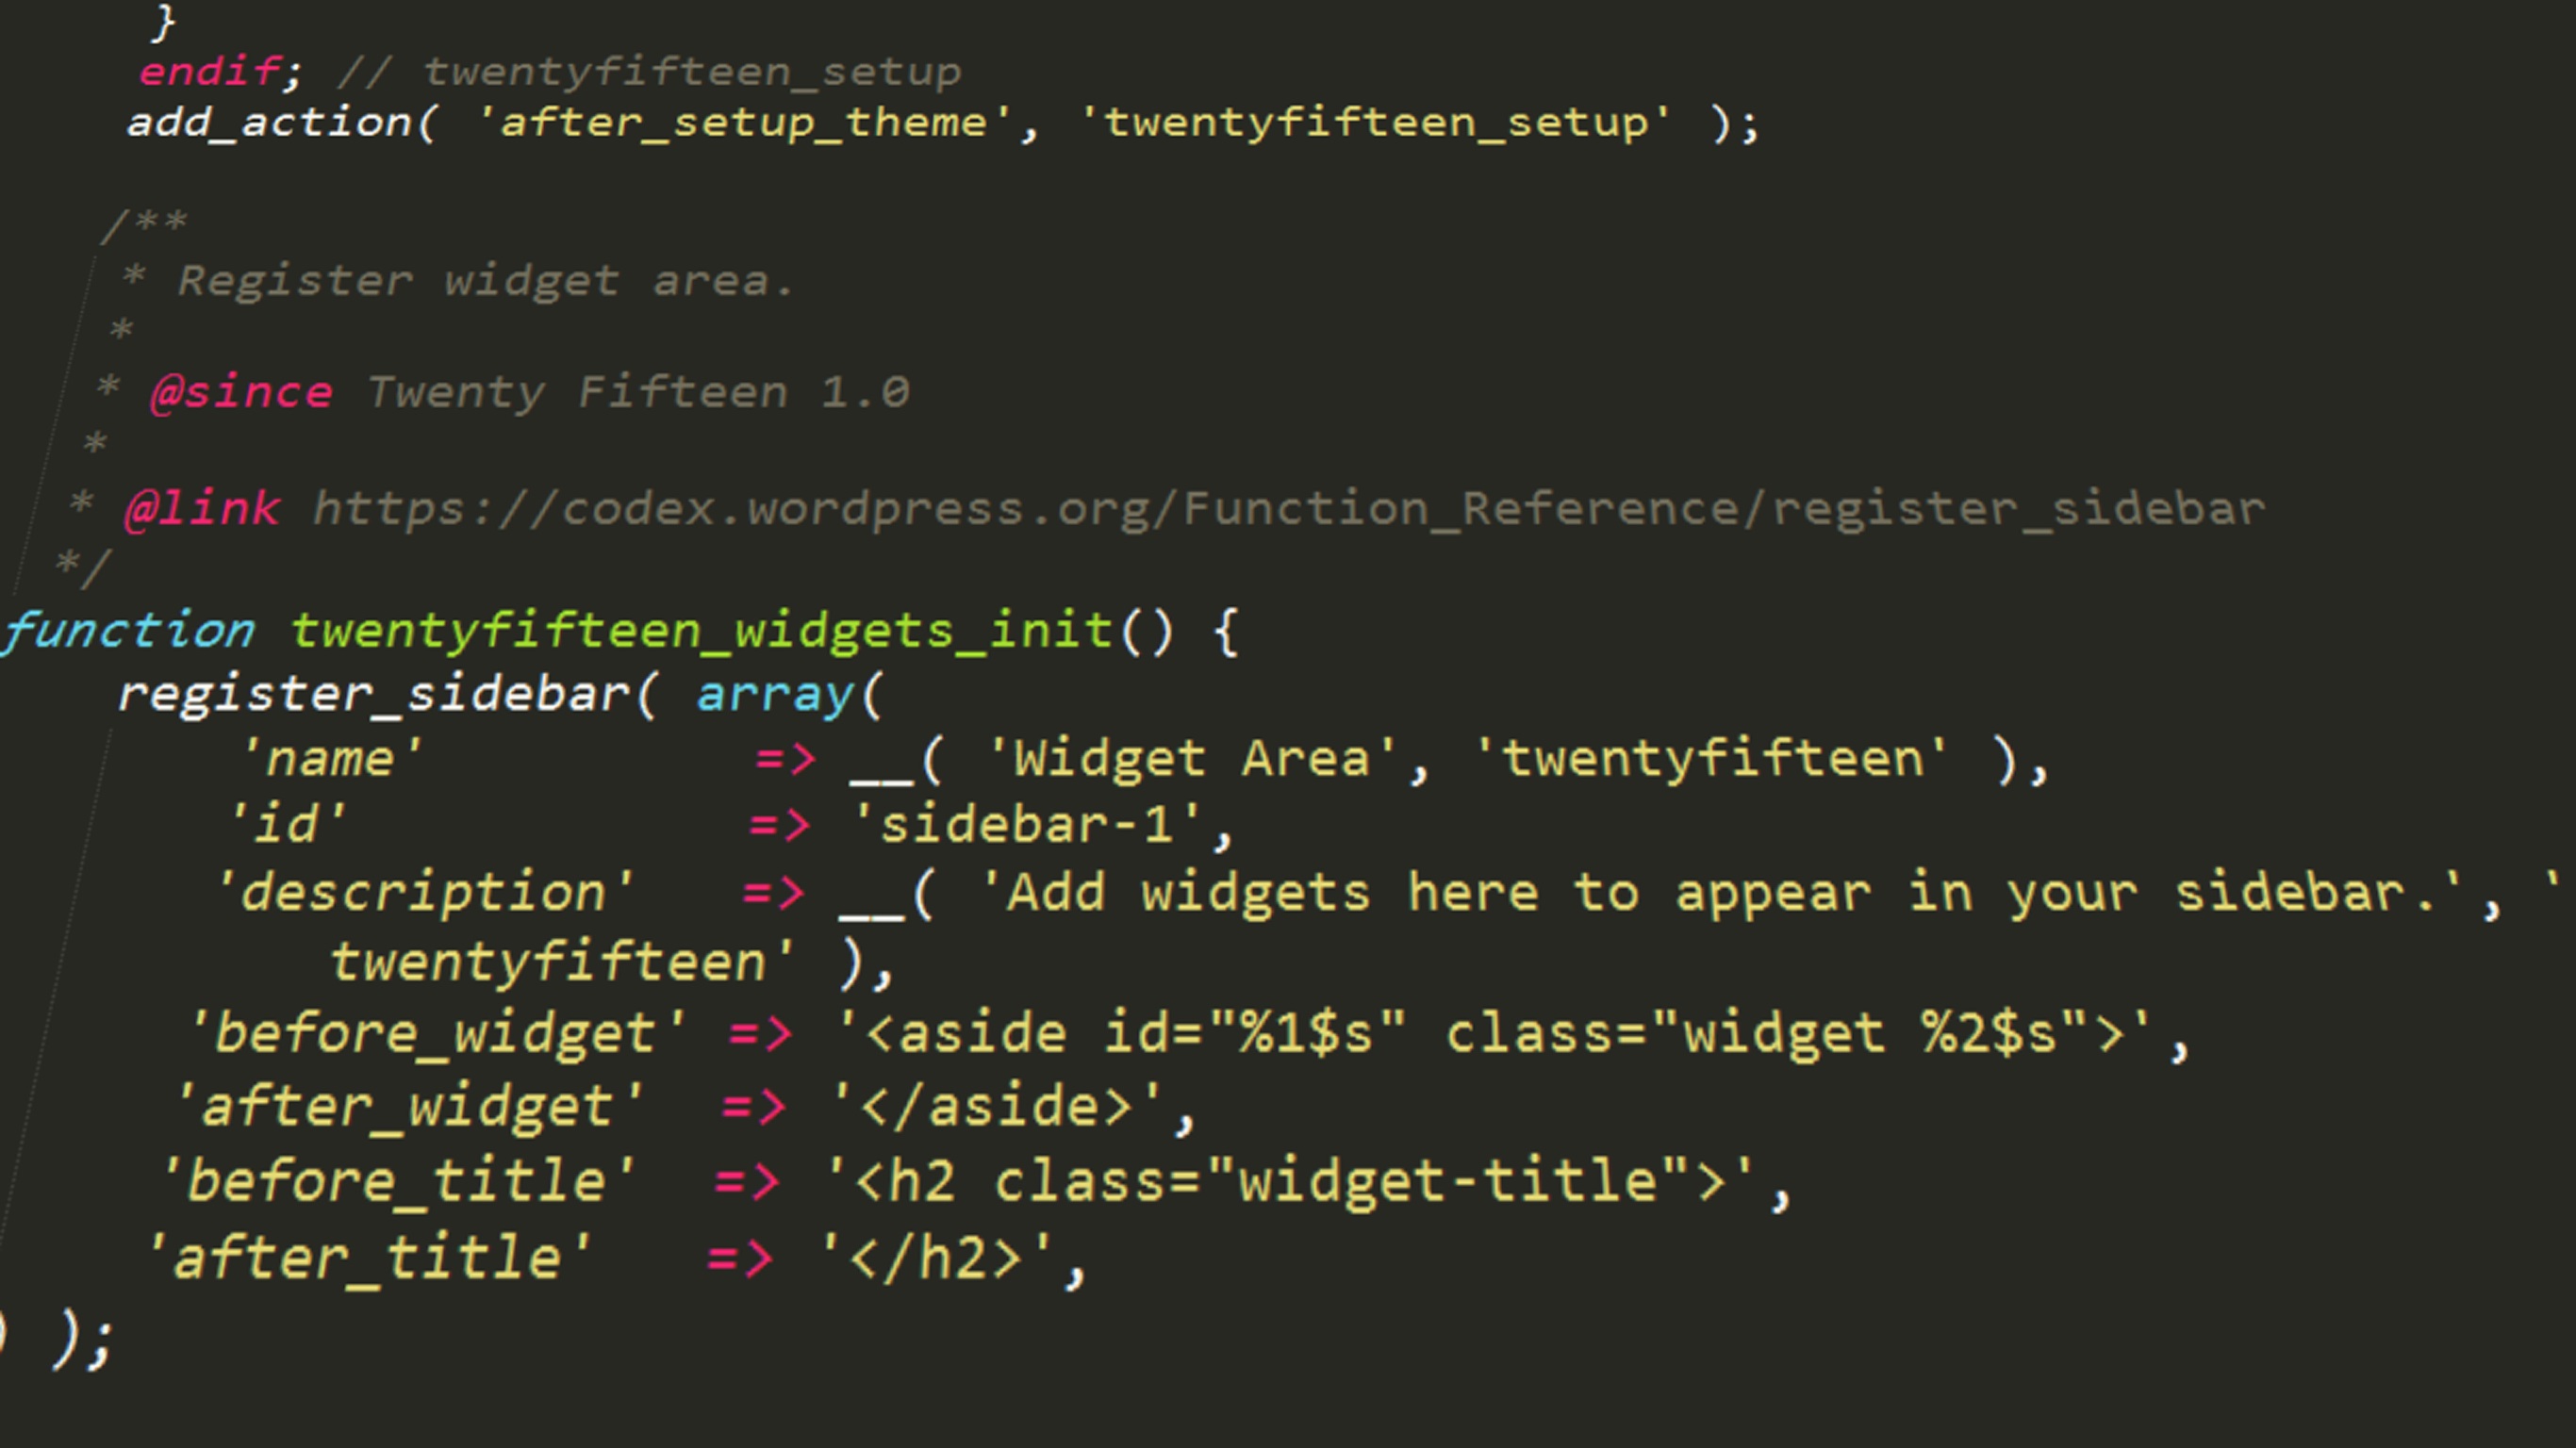
line, biology, programming, brand, font, text, diagram, wordpress, document, presentation, development, code, screenshot, theme, php, human action, wordpress theme